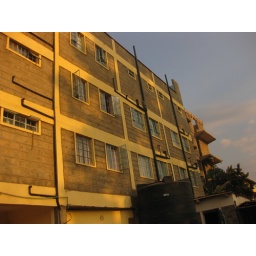
We stayed in the room two windows above the water tank. Perfect for hearing the cow say moo every five seconds.